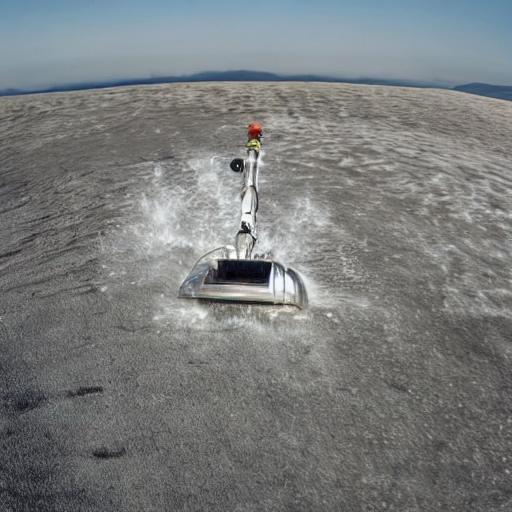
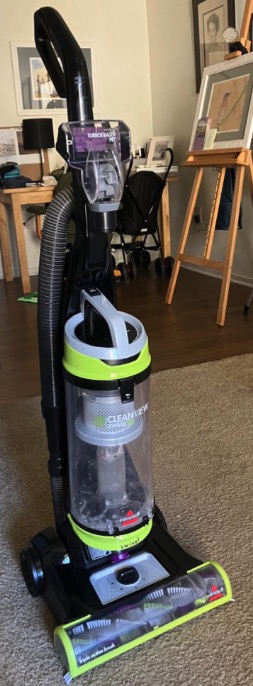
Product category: items_vacuum
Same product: no